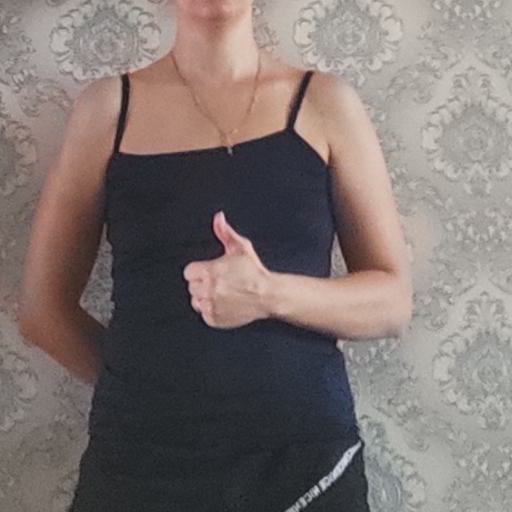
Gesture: like